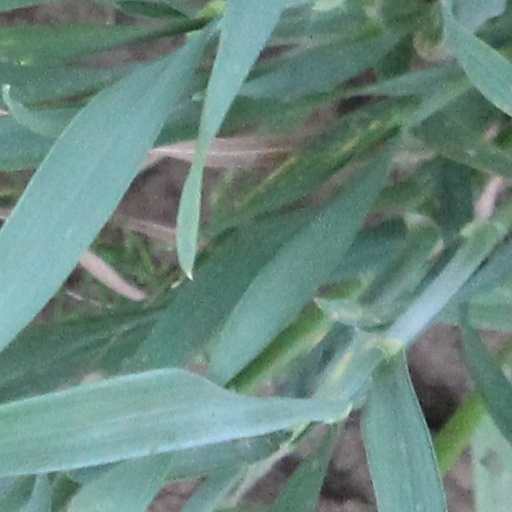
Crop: wheat